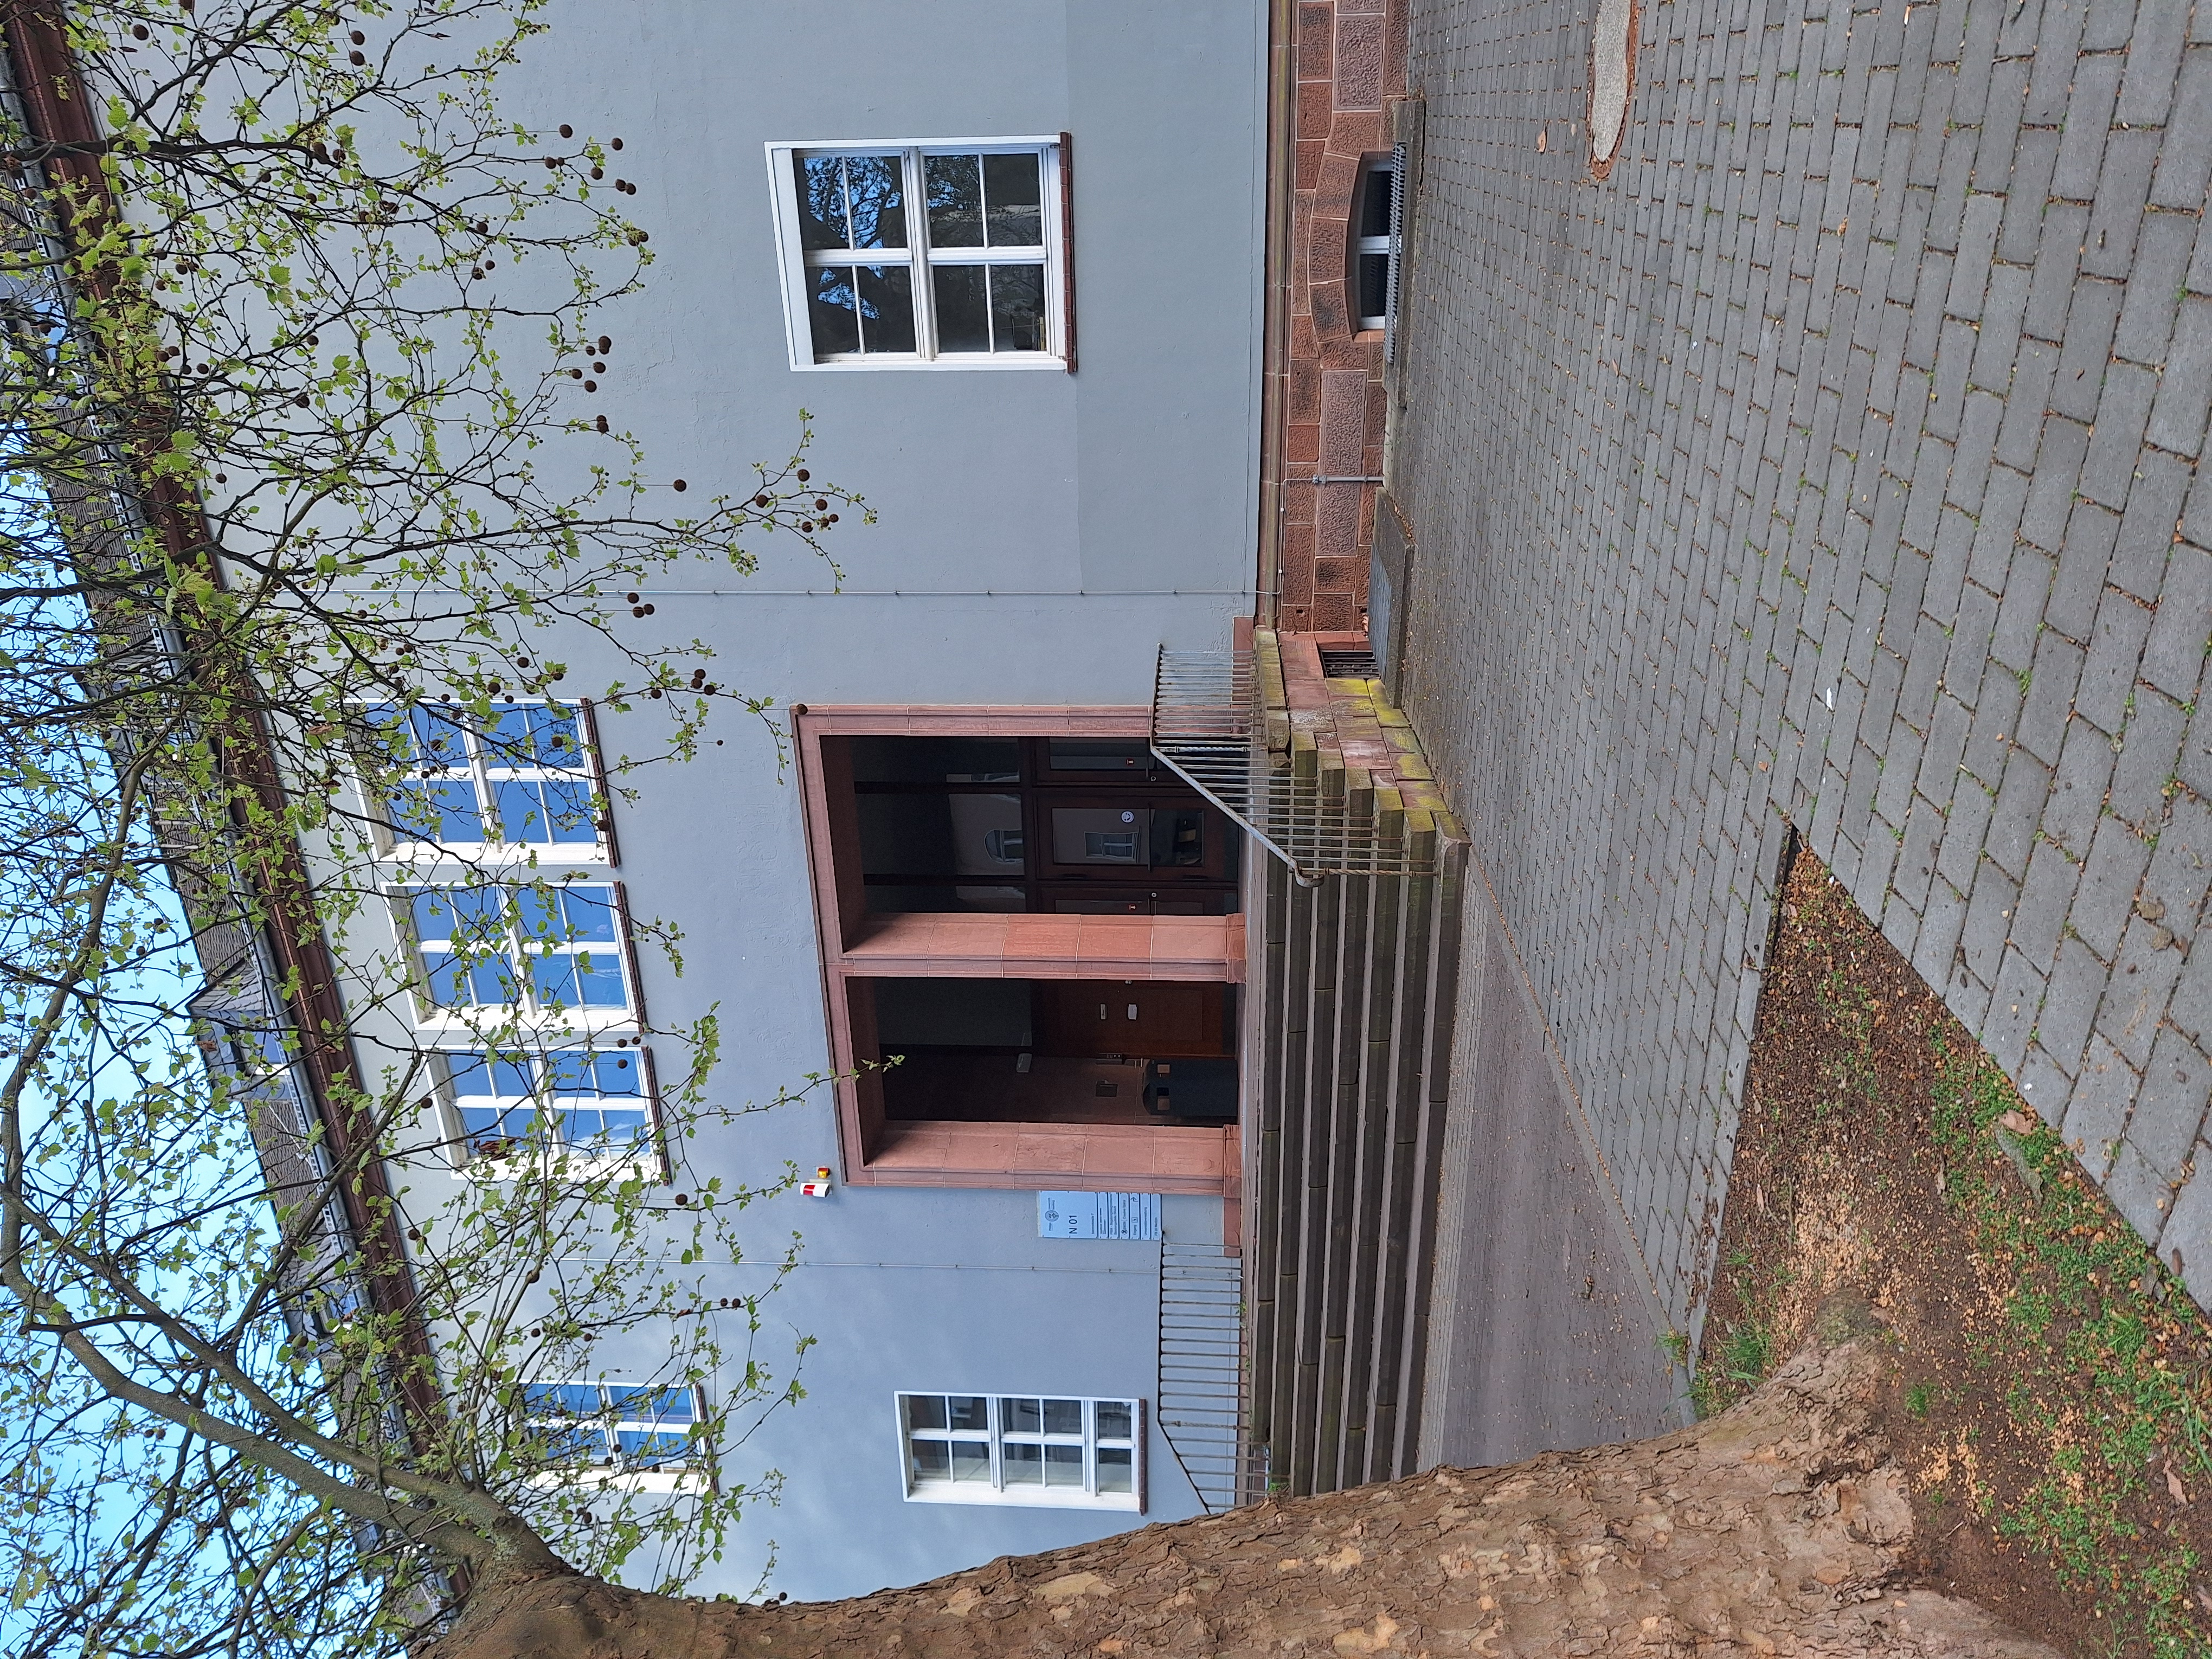
Building: Bahnhofstraße 7